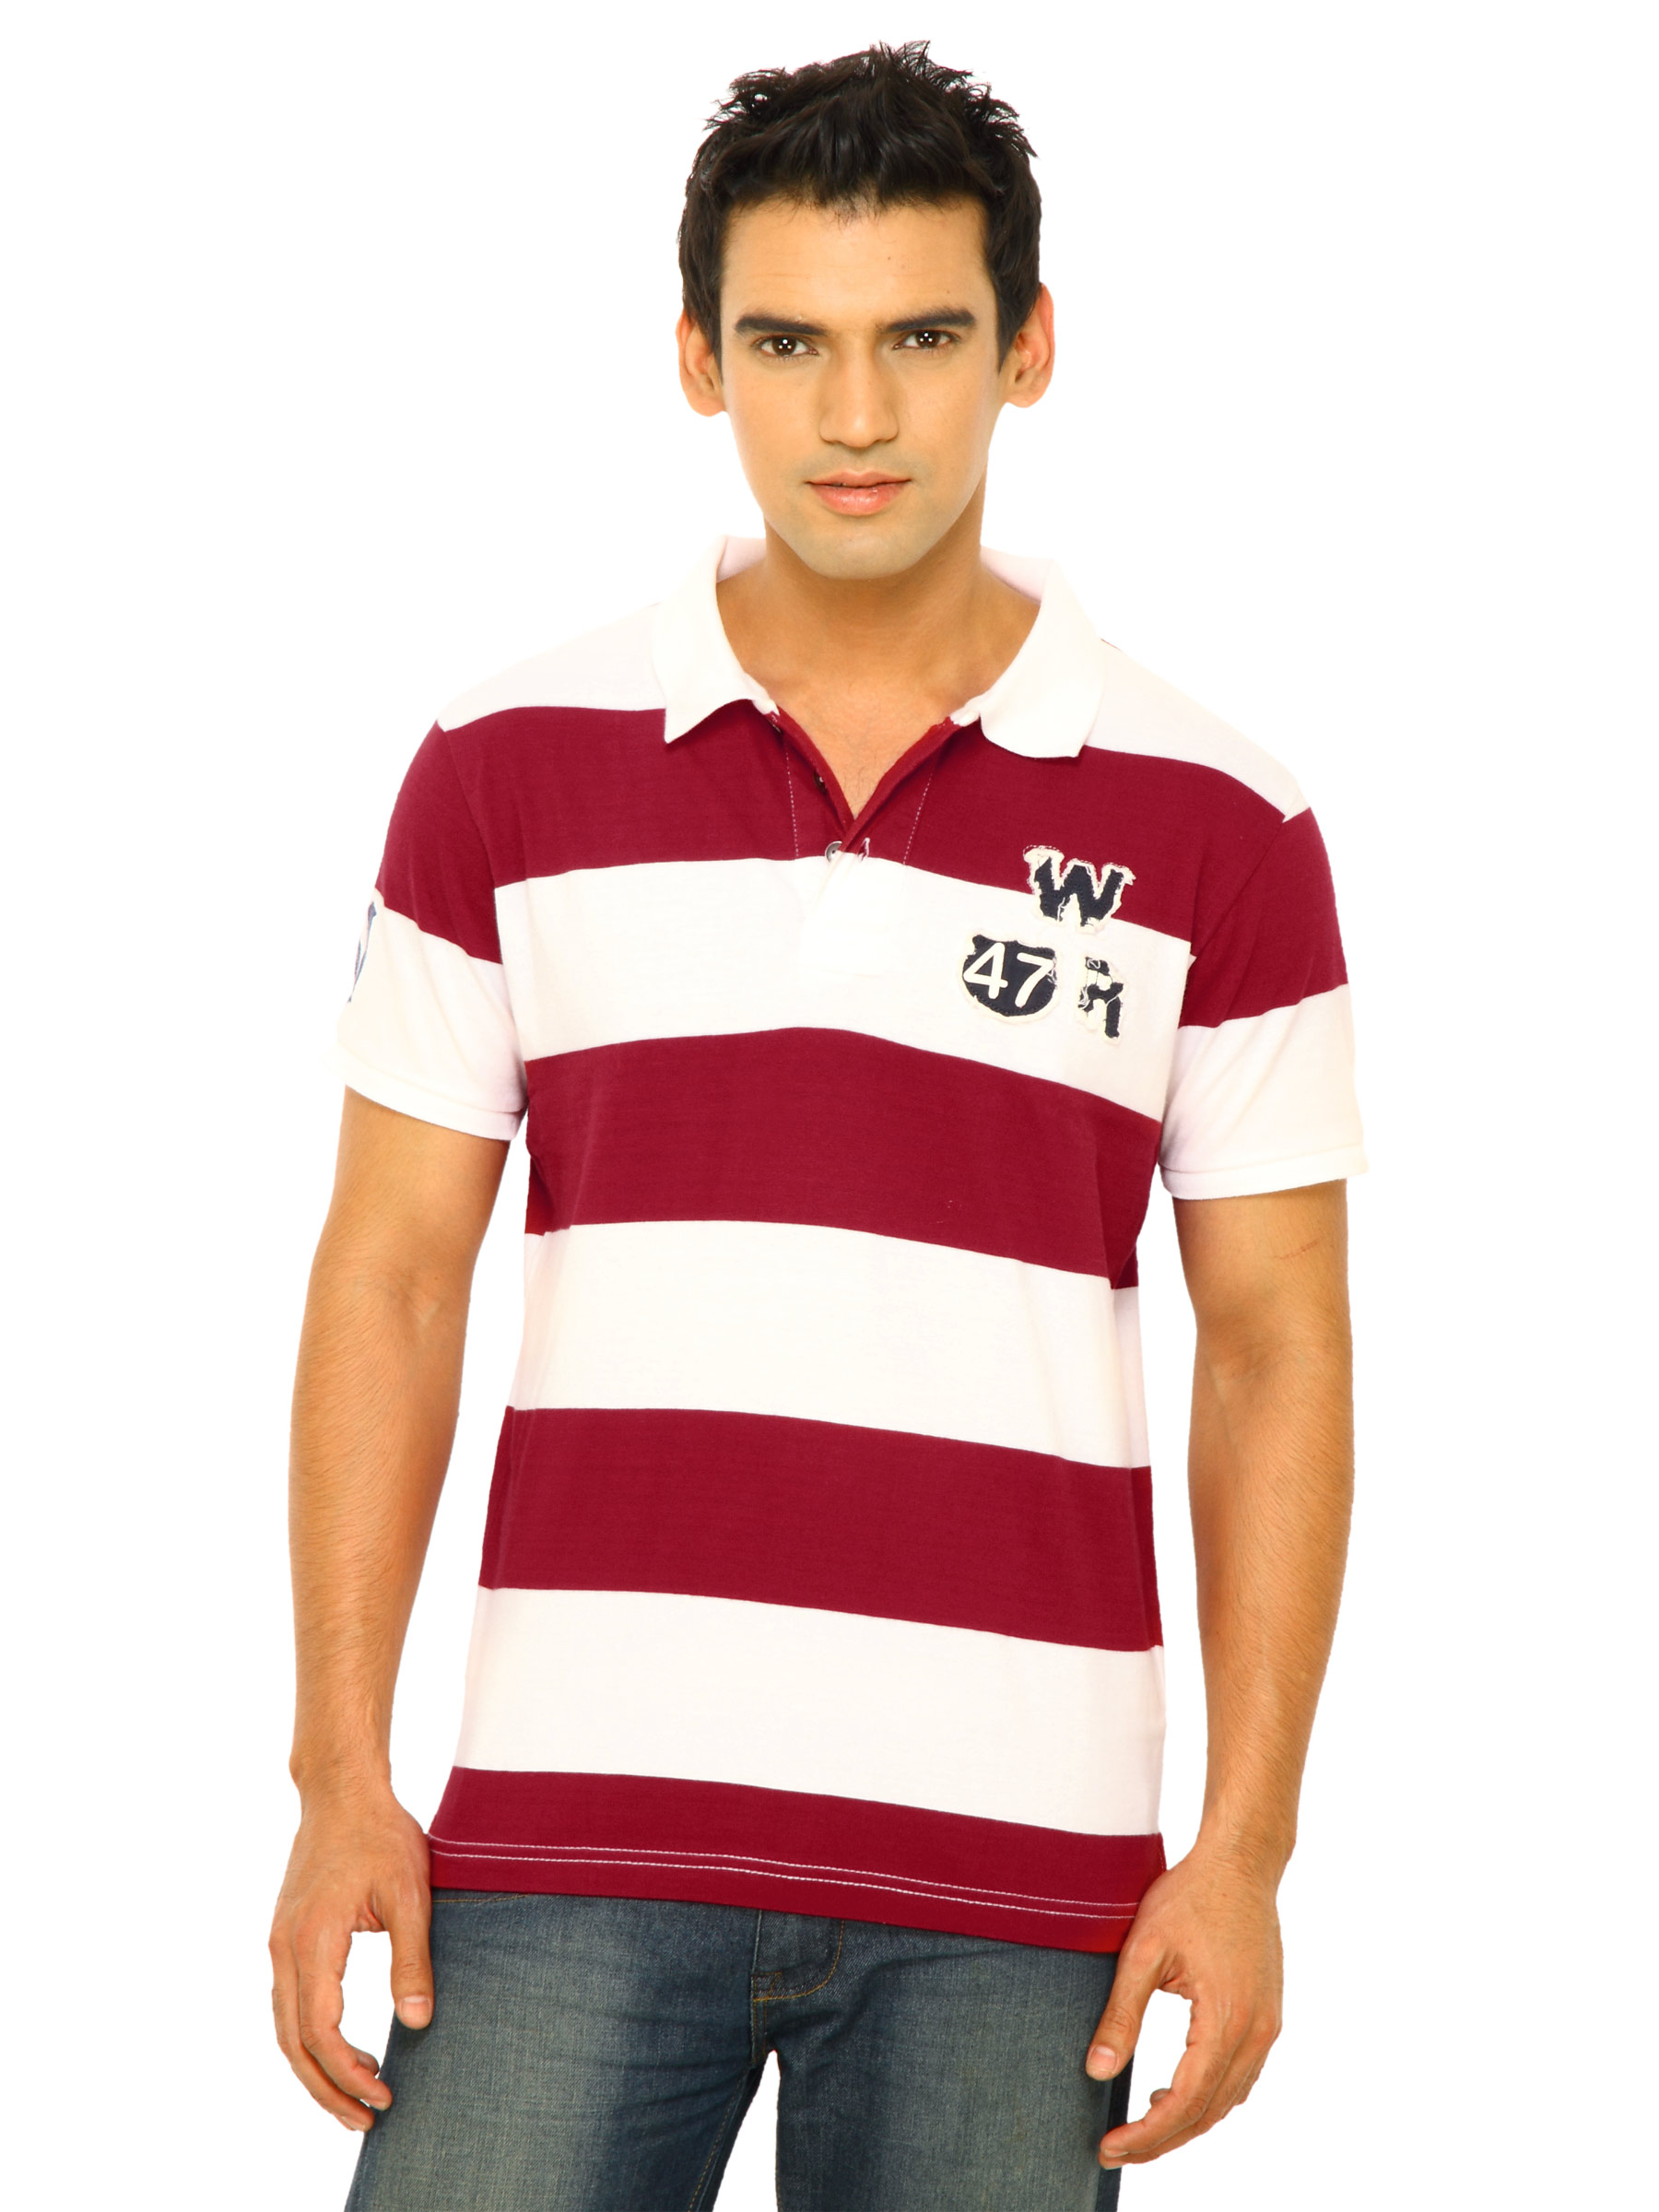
Wrangler Men White Polo Tshirts
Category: Apparel / Topwear / Tshirts
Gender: Men
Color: White
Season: Fall 2011
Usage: Casual